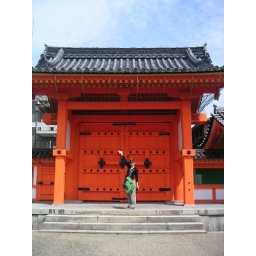
I do Ikue's pose in front of some really orange doors that made me think of Carol &amp;amp; Jim.